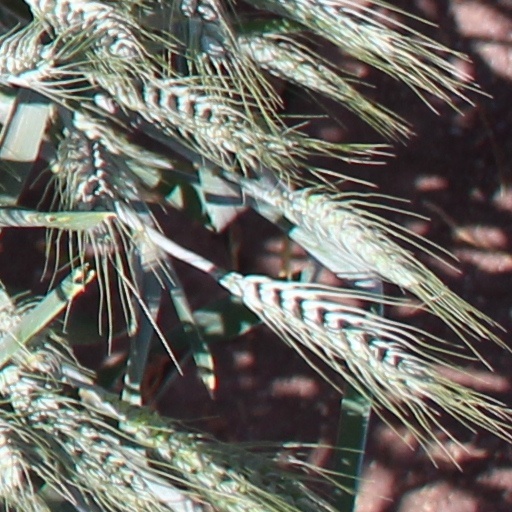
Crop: wheat